Spanish assault on French Florida

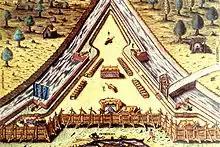
Colored engraving of a view of French Fort Caroline on the St. Johns River, by Theodore de Bry (1528-98) after a drawing by Jacques Le Moyne de Morgues (1533-88)

Menéndez decided in his turn to attack the French fort, and deprive Ribault of that refuge. Guided by Indians, Menéndez, with a force of picked men, trudged through the swamps during the storm, and though many of his men fell back, he arrived at Fort Caroline, where the sentinels, unsuspecting of danger, were sheltering themselves from the rains. The Spanish attack was brief and successful. Laudonnière escaped with a few companions to a vessel in the river, leaving his command to be slaughtered by Menéndez. The French fort was overrun, the French flags removed, and Spanish banners raised above it.